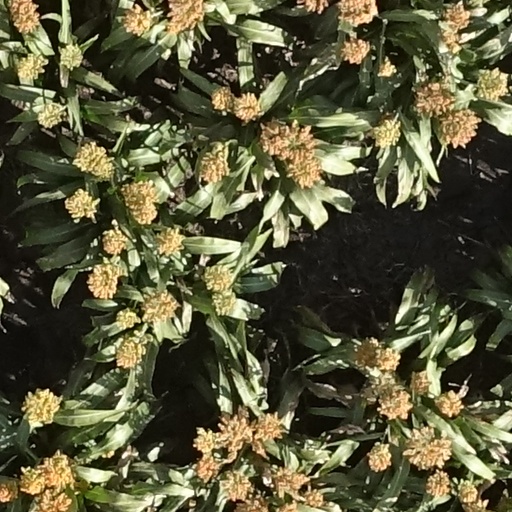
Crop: sorghum